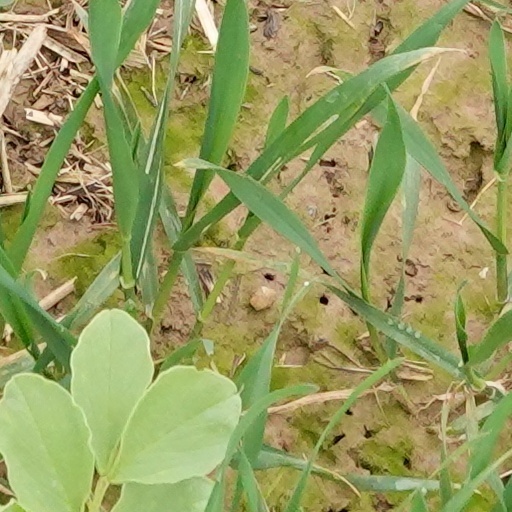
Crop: wheat